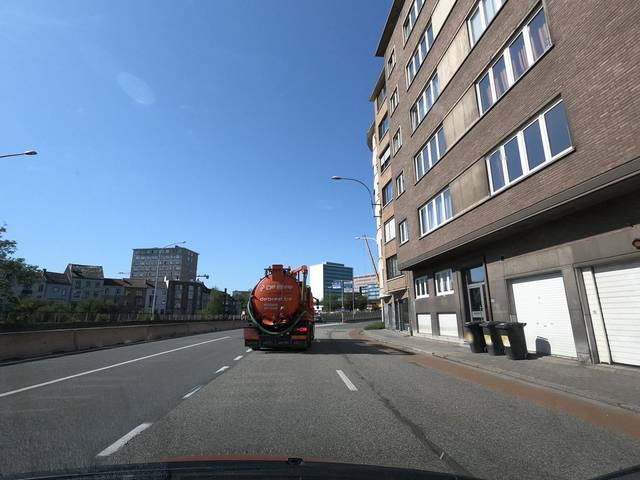
Region: Belgium
Coordinates: 51.04, 3.738